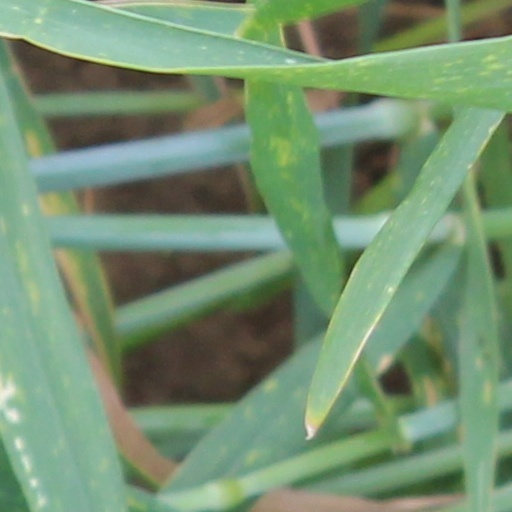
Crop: wheat